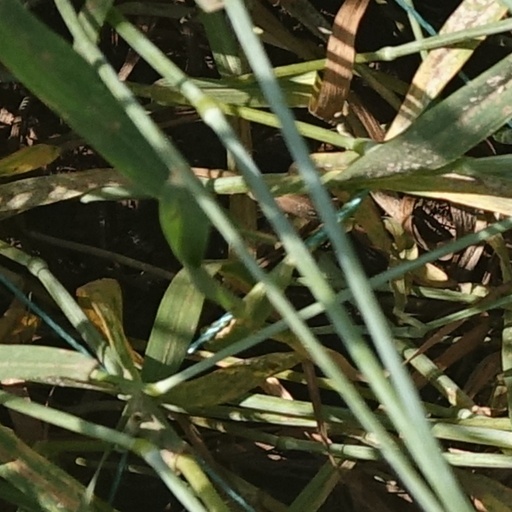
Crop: wheat